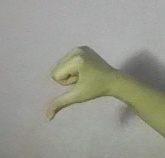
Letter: waw